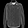
Label: Shirt